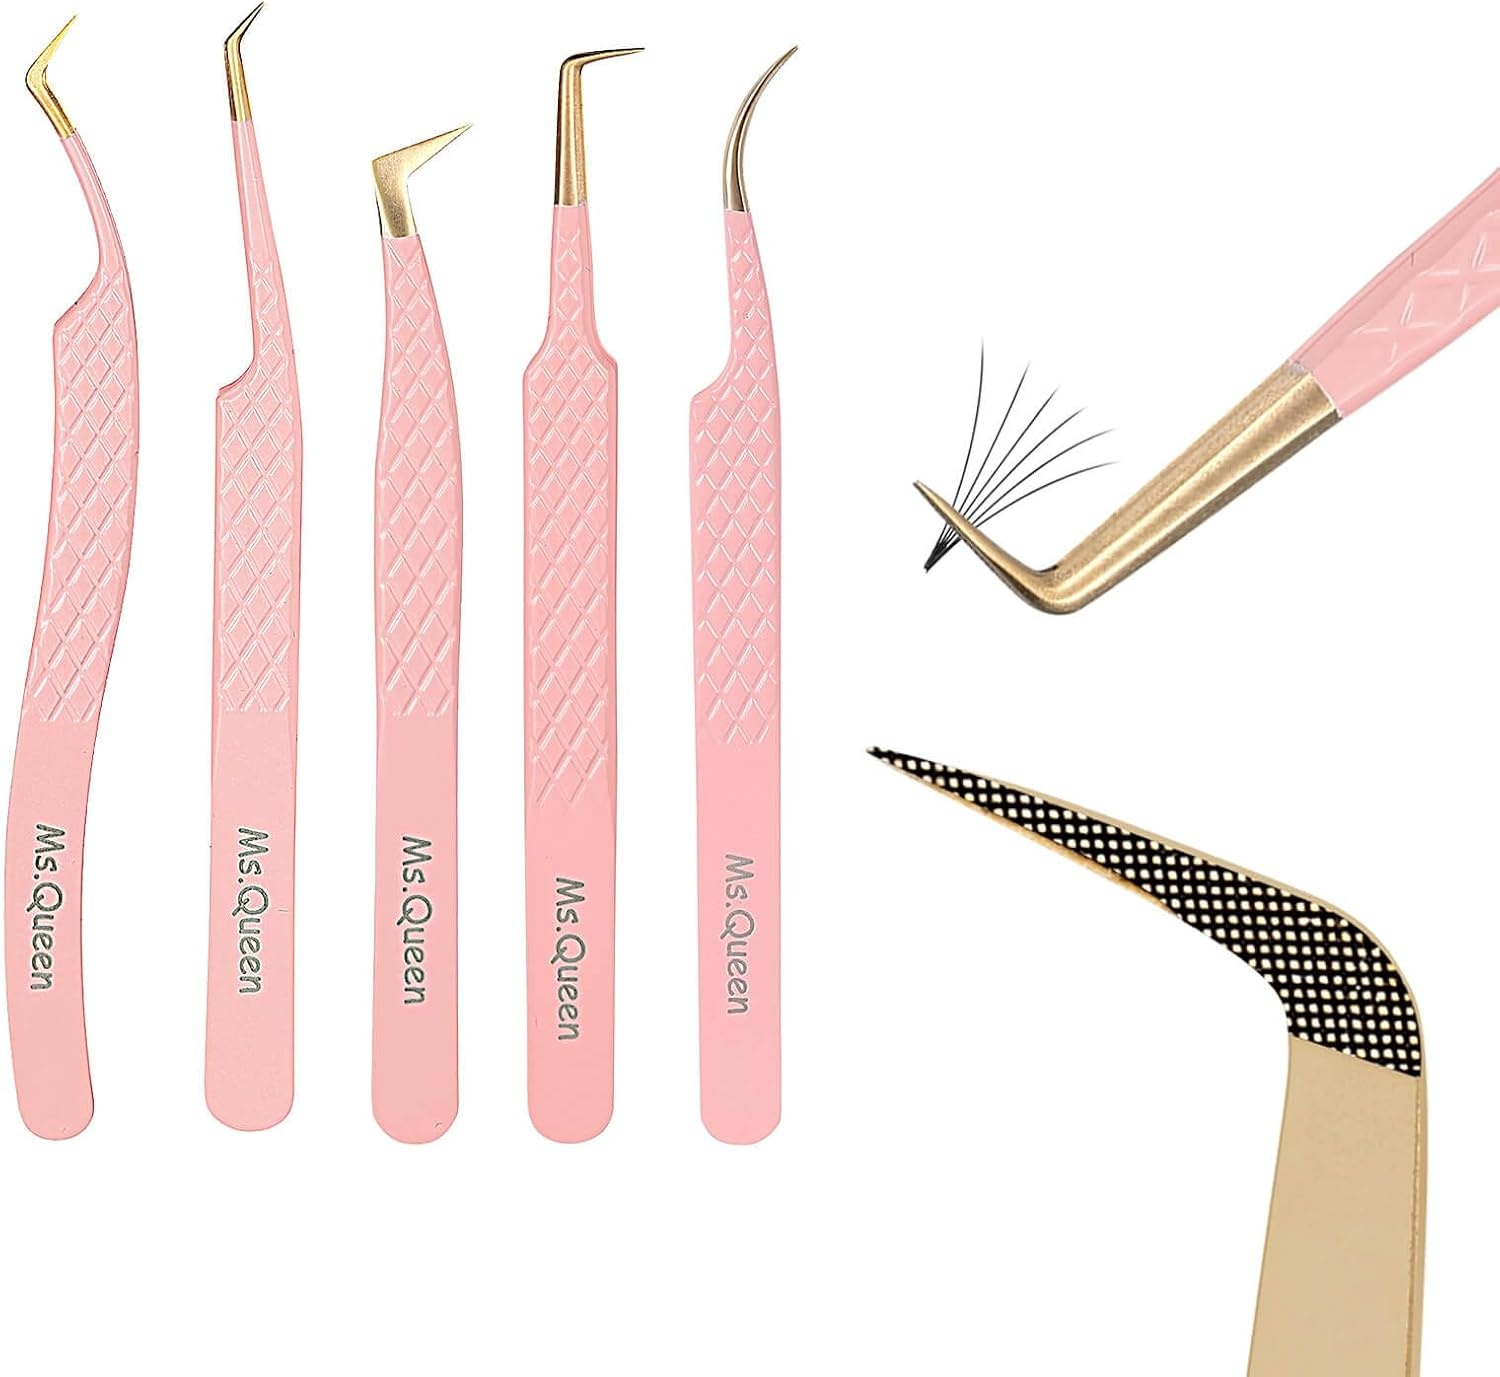
Ms.Queen Eyelash Extension Tweezers, Professional Fiber Tip Lash Tweezers Set of 5,Curved 45 90 Degree Volume Isolation Tweezers
Overview Brand : Ms.Queen Color : 5pcs Tweezers Set/M018a Style : Modern Manufacturer : Ms.Queen About this item ★Fiber Tip Lash Tweezers:Specifically designed with a microfiber tip Special microfiber tip—All over sweet spot with an amazing grip, picking up the lashes without falling apart. ★Professional Tweezers for Eyelash Extensions:They are great for make fans,isolation and volume extensions.For professional use & beginner Friendly. ★High Precision: The tweezers can be closed tightly that will not miss even an eyelash thickness 0.03mm.3 x Hand tested before shipping. ★Comfortable to Use: The tweezers are lightweight and balanced,can work for a long time without hand fatigue. ★Great Assistant for Eyelash Extensions:The tweezers set is suitable for volume,classic and hybrid lash extensions applying.
Brand: MsQueen
Category: Health & Beauty > Personal Care > Cosmetics > Cosmetic Tools > Makeup Tools > False Eyelash Accessories > False Eyelash Applicators